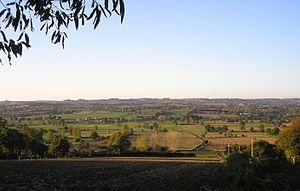
Vernix est une commune française, située dans le département de la Manche en région Normandie, peuplée de 158 habitants.